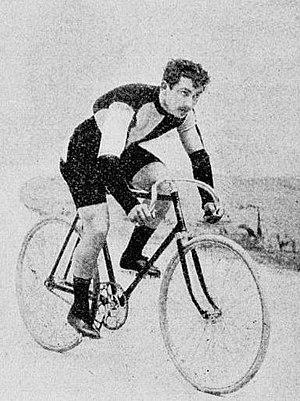
Ludovic Morin en 1899.
Ludovic Morin, né le 25 août 1873 à Saint-Brieuc, mort le 4 septembre 1930 à Cancale, est un coureur cycliste français.